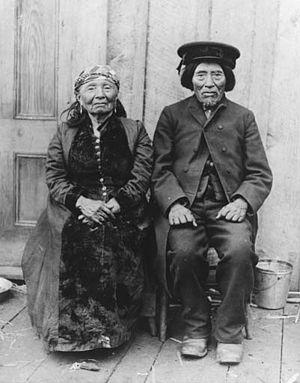
Les Duwamish, Dkhw’Duw’Absh, sont une tribu amérindienne vivant dans l'ouest de l'État de Washington aux États-Unis. Ils vivent depuis la fin de la dernière glaciation dans l'actuelle agglomération de Seattle et le comté de King. Leur chef Si’ahl a donné le nom à la ville Seattle.